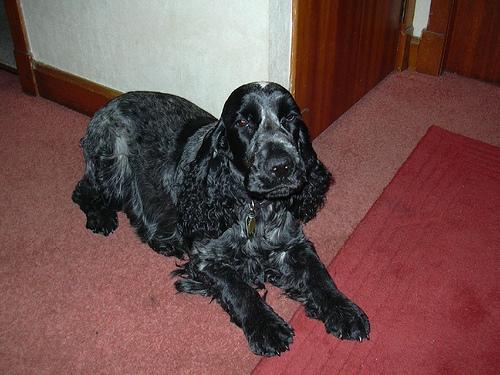
Breed: english cocker spaniel